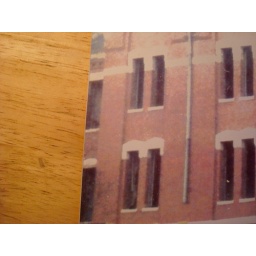
Look in the second floor window on the left. This building is empty. Meaning no floors or windows.